Belt and Road Forum for International Cooperation

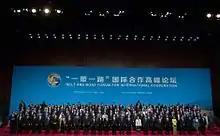
Participants of the 1st Belt and Road Forum held in 2017

The first event was on 14 and 15 May 2017 in Beijing, and drew 29 foreign heads of state and government and representatives from more than 130 countries and 70 international organizations.